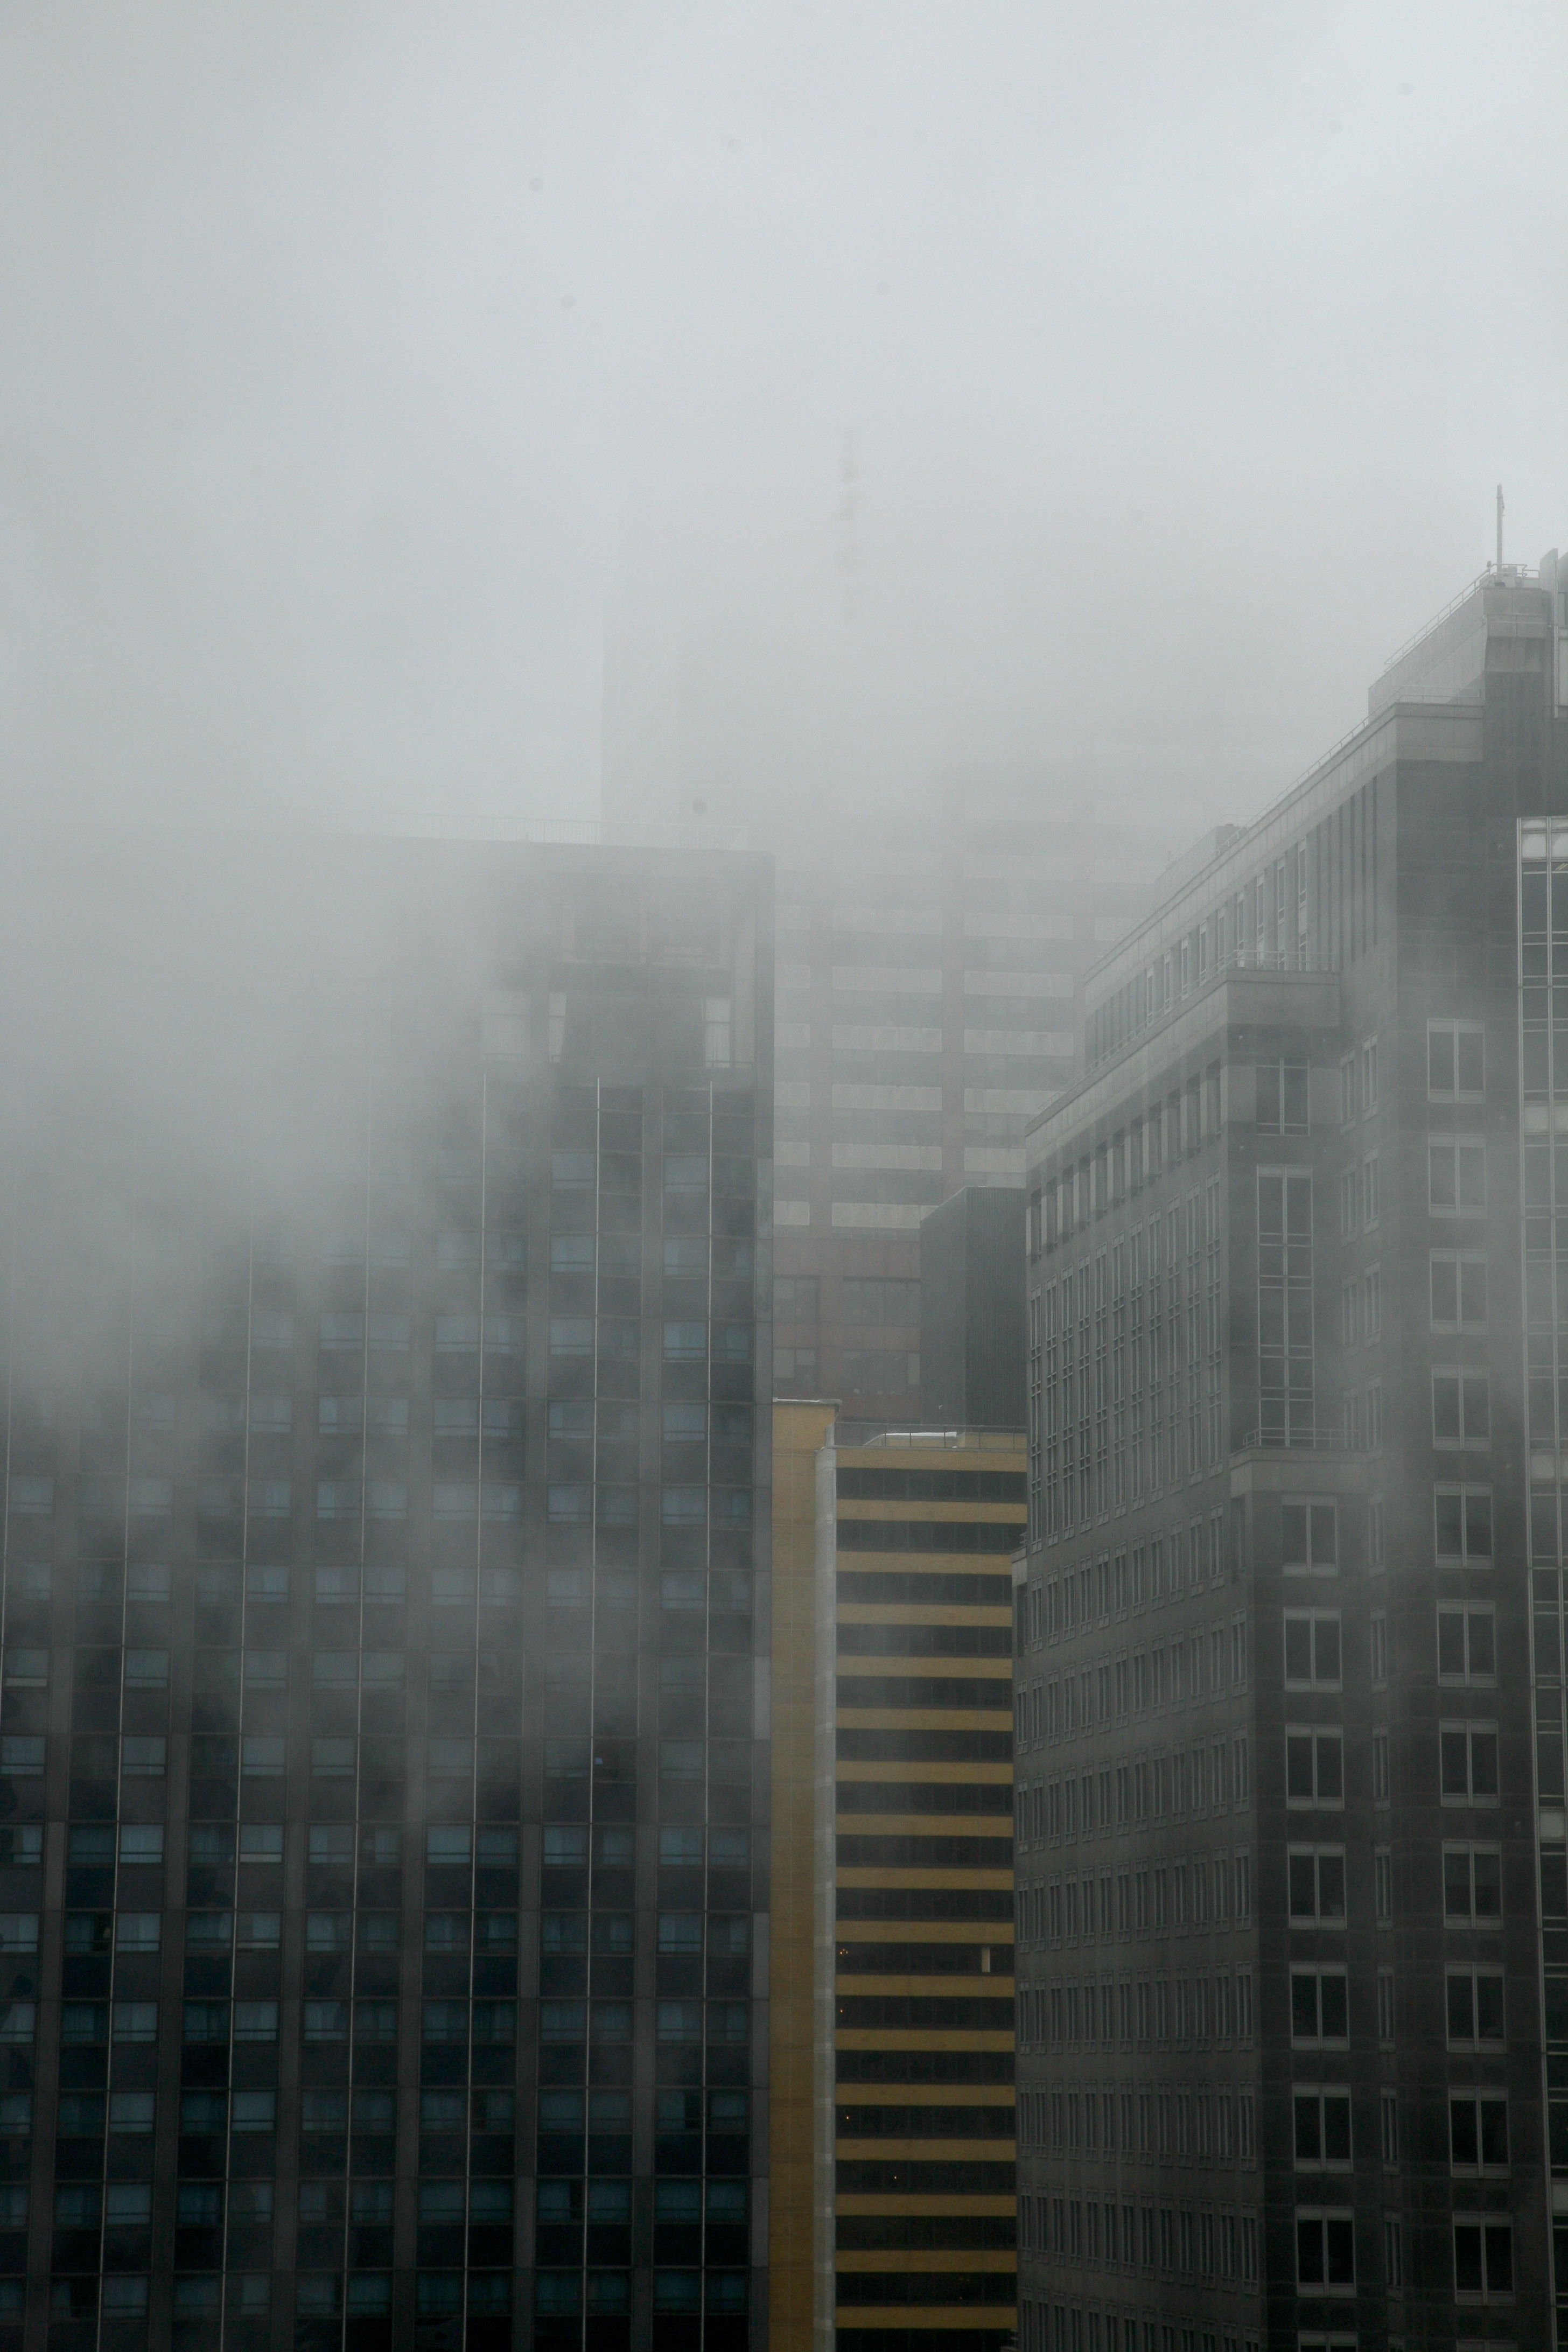
fog, mist, morning, skyscraper, nyc, weather, haze, tower block, newyork, hotel, newyorkcity, ny, midtownwest, parkermeridien, parkermeridienhotel, atmospheric phenomenon